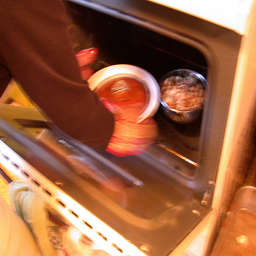
The person is putting a pan into the oven.
Person removing cooked food from oven in kitchen area.
A woman with oven mitts takes a dish out of an oven
A person is grabbing a bowl of food in the oven.
a person that is getting a plate of food out of a oven